Commando Cody: Sky Marshal of the Universe

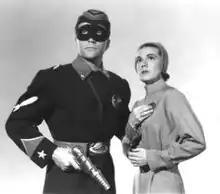
Commando Cody (Judd Holdren)and Joan Gilbert (Aline Towne)

Commando Cody: Sky Marshal of the Universe (or, informally, Commando Cody) is a 1953 twelve-chapter movie serial from Republic Pictures, which began life as a proposed syndicated television series. It consists of twelve 25-minute sequential episodes directed by Harry Keller, Franklin Adreon, and Fred C. Brannon. It stars Judd Holdren, Aline Towne, Gregory Gaye, William Schallert, Richard Crane, and Craig Kelly.